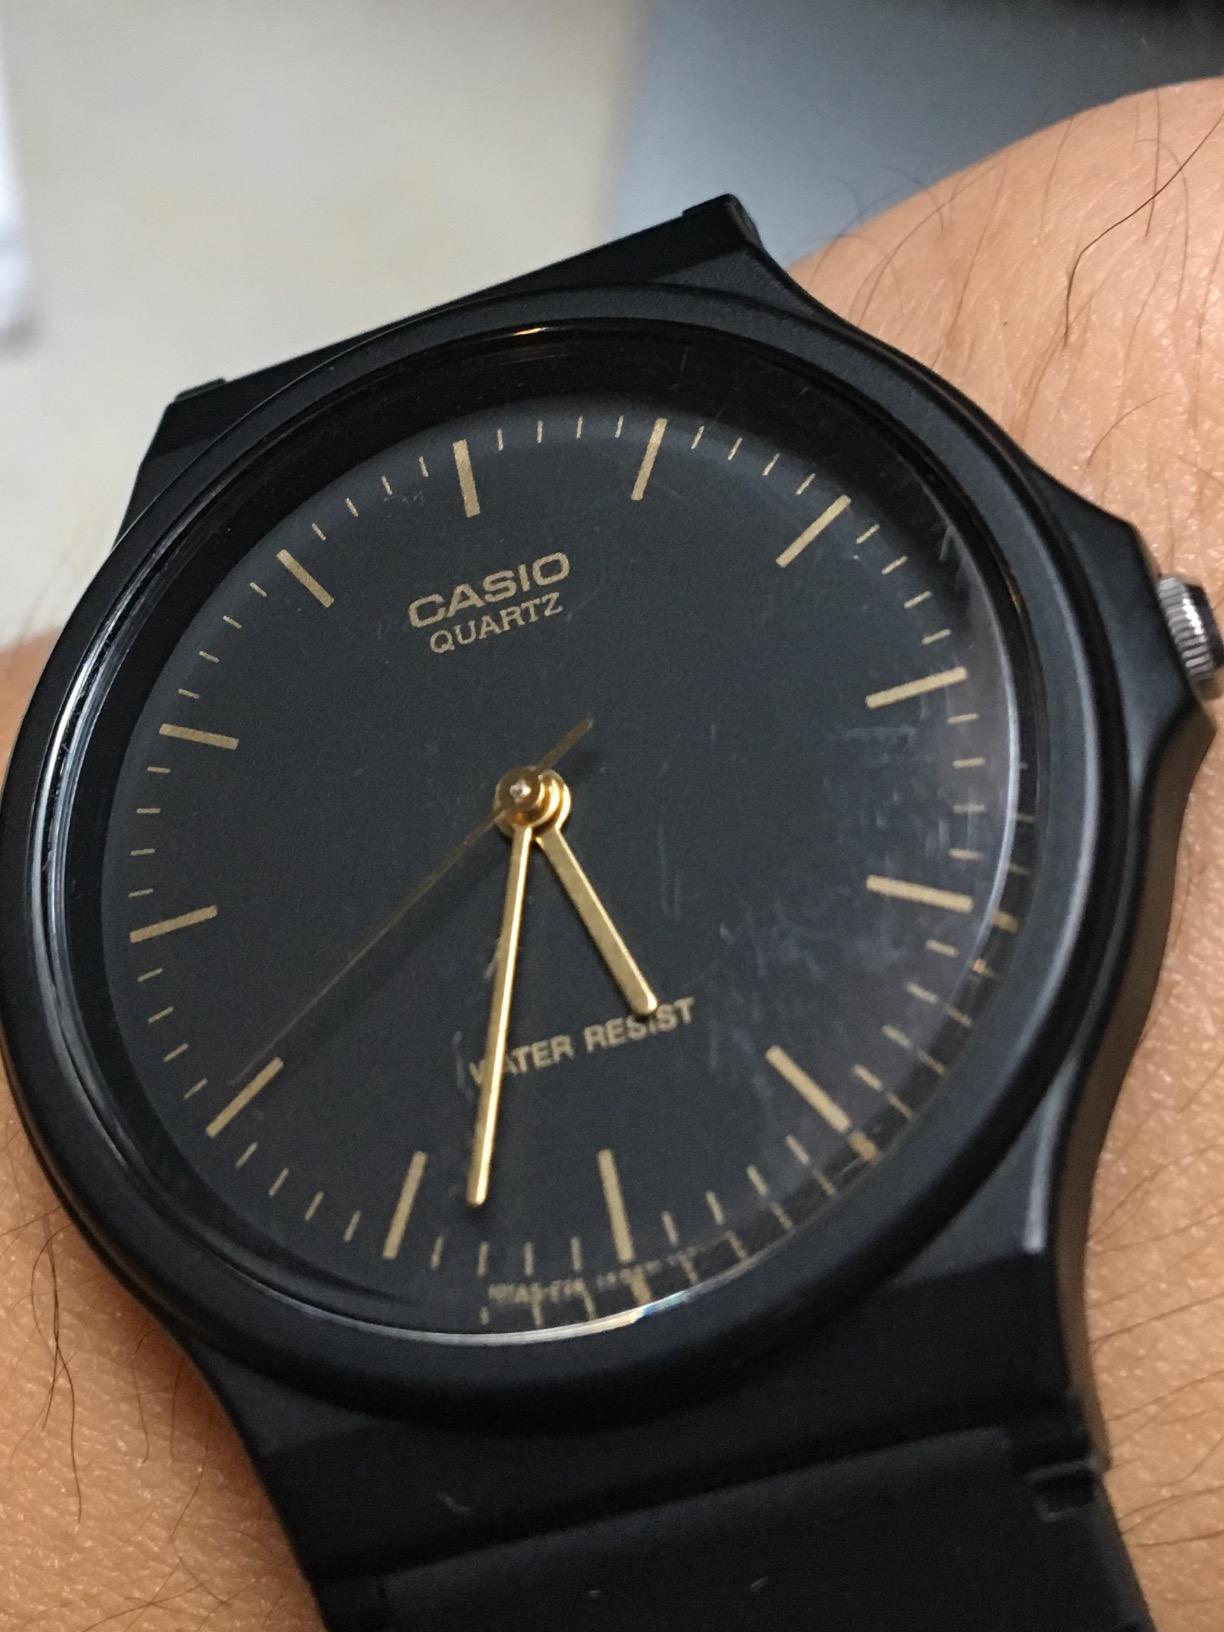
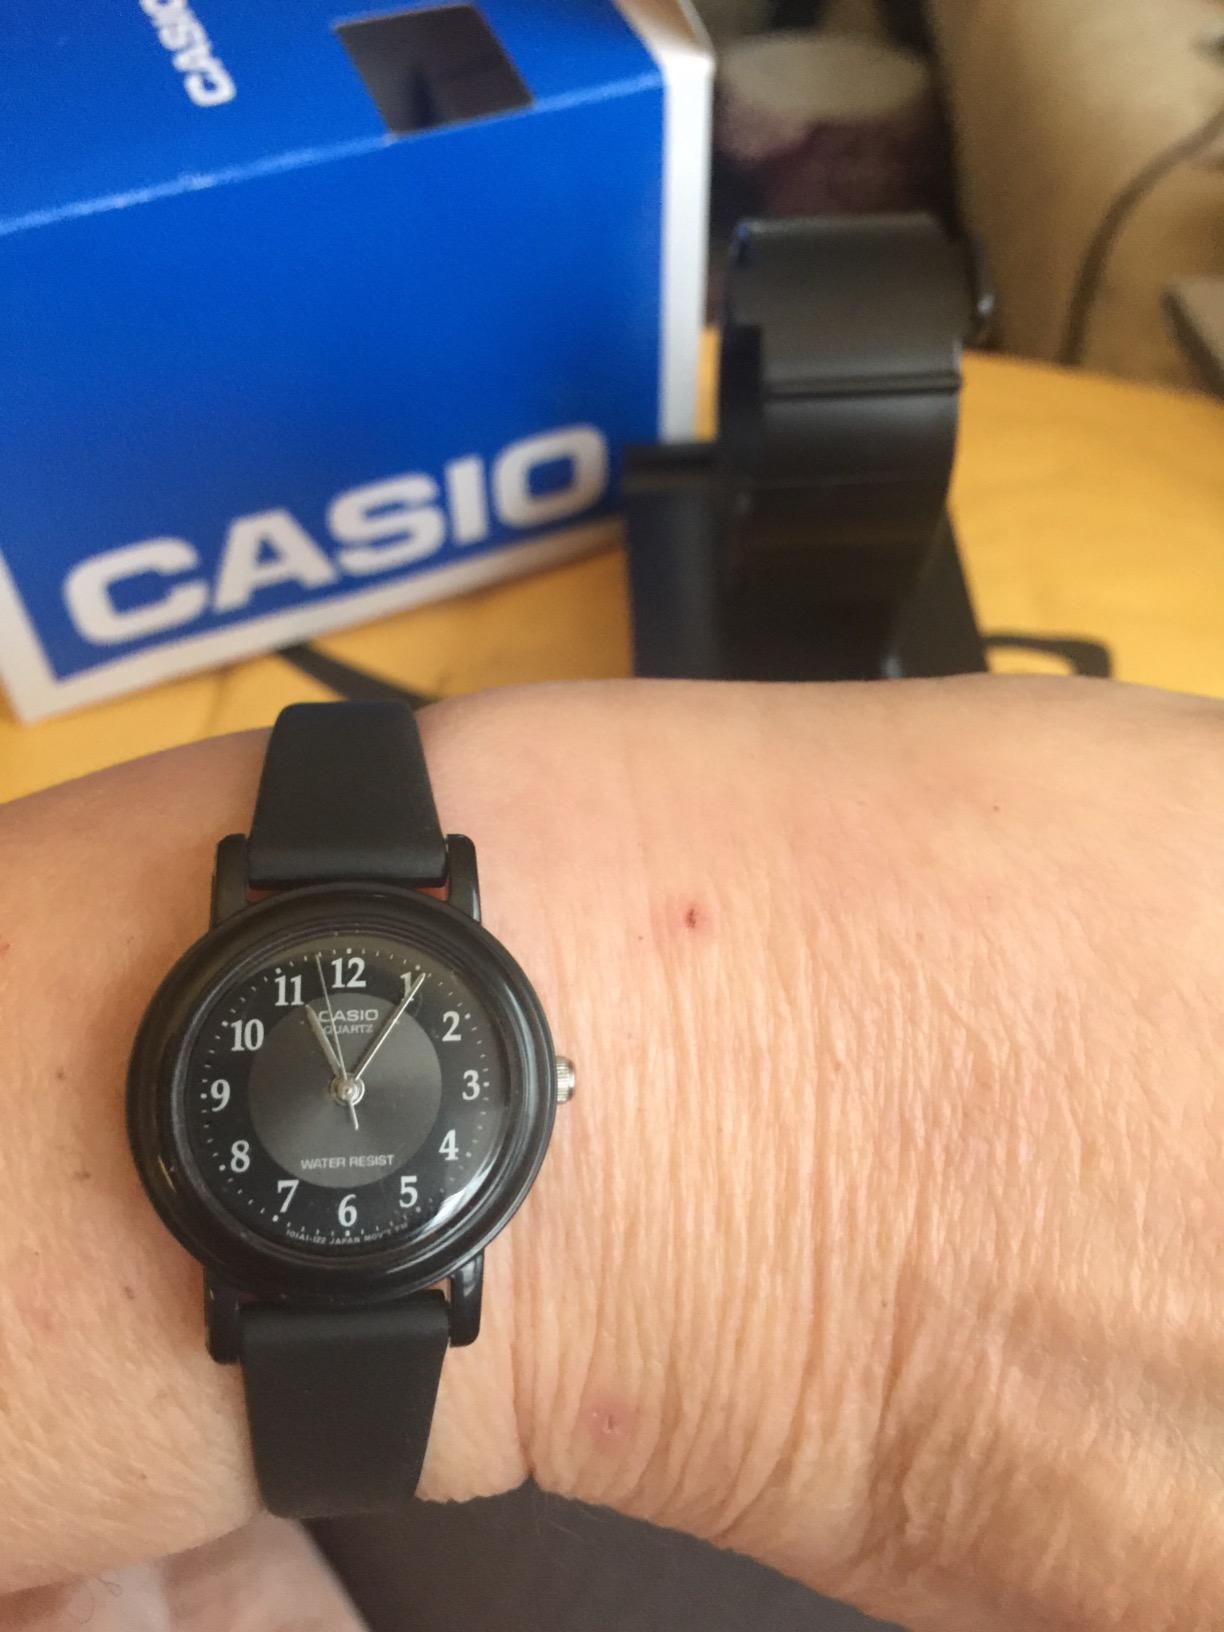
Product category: accessories_watch
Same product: no